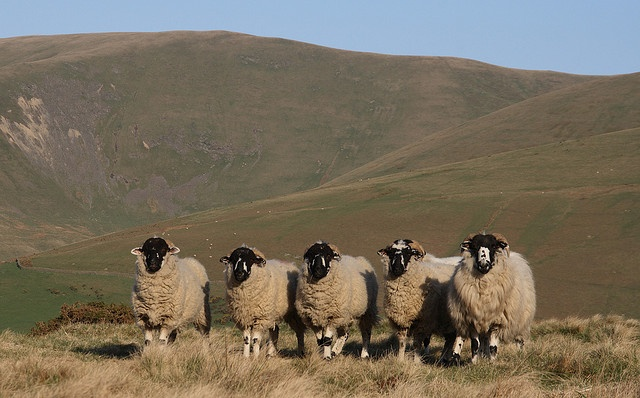
A group of sheep standing next to each other on a hillside.
A group of five sheep standing in a row
A row of black faced sheep stand on a hillside.
Five lambs standing in a field with mountains in the background.
A group of five sheep on a hilly area.